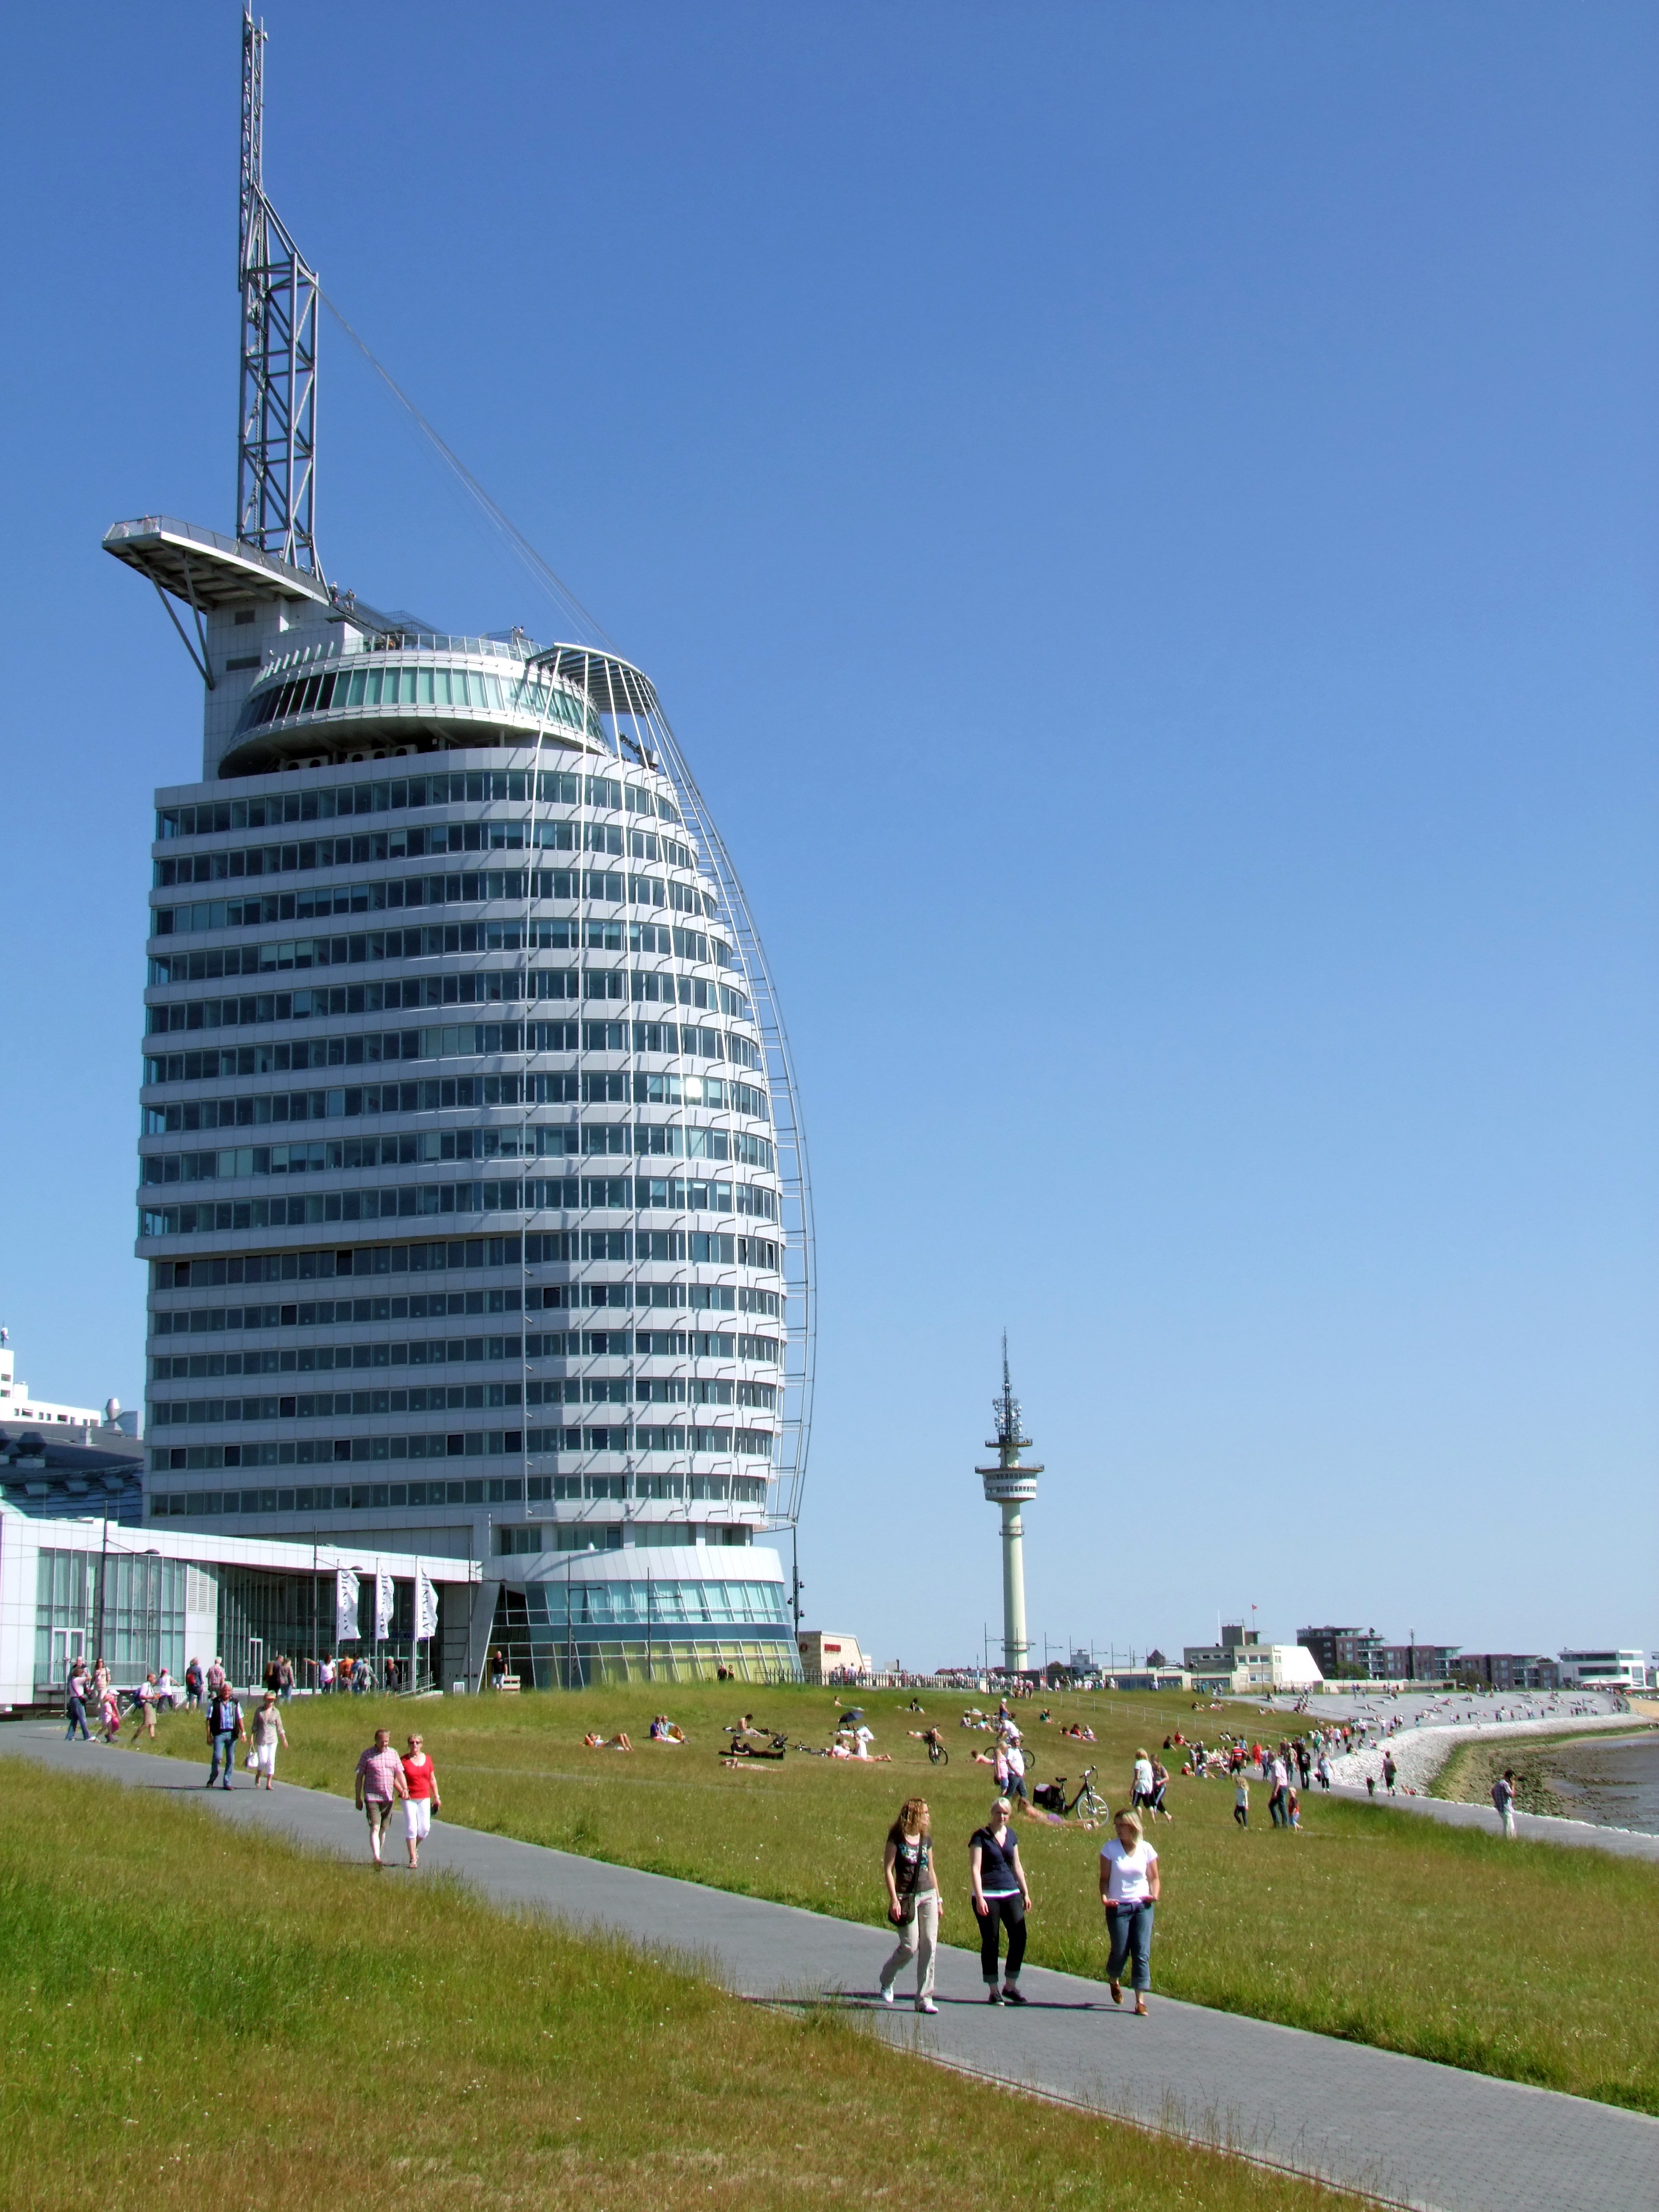
architecture, view, building, skyscraper, monument, tower, landmark, tourism, tower block, bremerhaven, sail city hotel, on the river weser, observation deck dyke